Harald V

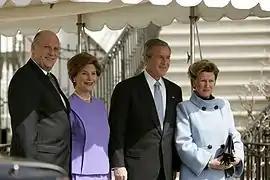
King Harald, Laura Bush, George W. Bush, and Queen Sonja, 2005

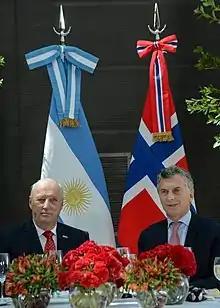
King Harald V with Mauricio Macri, President of Argentina in Buenos Aires, 2018

While the Constitution vests the King with executive power, he is not politically responsible for exercising it. This is in accordance not only with provisions of the Constitution, but with conventions established since the definitive establishment of parliamentary rule in Norway in 1884. His acts are not valid without the countersignature of a member of the Council of State (cabinet)–usually the Prime Minister–and proceedings of the Council of State are signed by all of its members. Although he nominally has the power of veto, no Norwegian king has exercised it since the dissolution of the union with Sweden in 1905. Even then, the King's veto power is suspensive, not absolute as is the case with British monarchs. A royal veto can be overridden if the Storting passes the same bill following a general election.